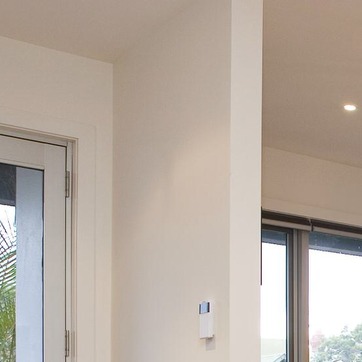
Material: painted